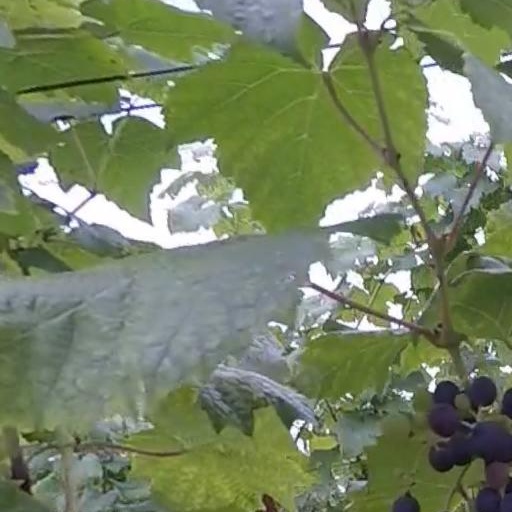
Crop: grape